2011 Formula One World Championship

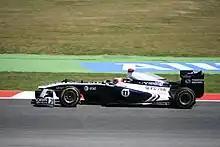
Rubens Barrichello would race his final Grand Prix at home in Brazil, ending his 18-year career in Formula One.

At the final race of the season in Brazil, Vettel broke Mansell's record for most pole positions in a season, taking his fifteenth. Webber emerged victorious, scoring his first race win since the 2010 Hungarian Grand Prix. Hamilton retired on lap 48 with a gearbox problem, joining Pastor Maldonado, Timo Glock, and later Vitantonio Liuzzi on the list of race retirements. Felipe Massa, finishing fifth in his home race, became the first Ferrari driver since Ivan Capelli in who failed to finish on the podium all season. Meanwhile, Paul di Resta finished the season as the best rookie in 13th place for Force India.